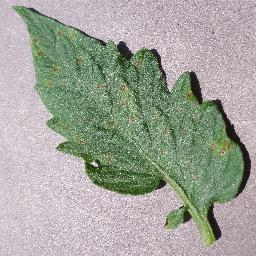
Label: Tomato___Septoria_leaf_spot